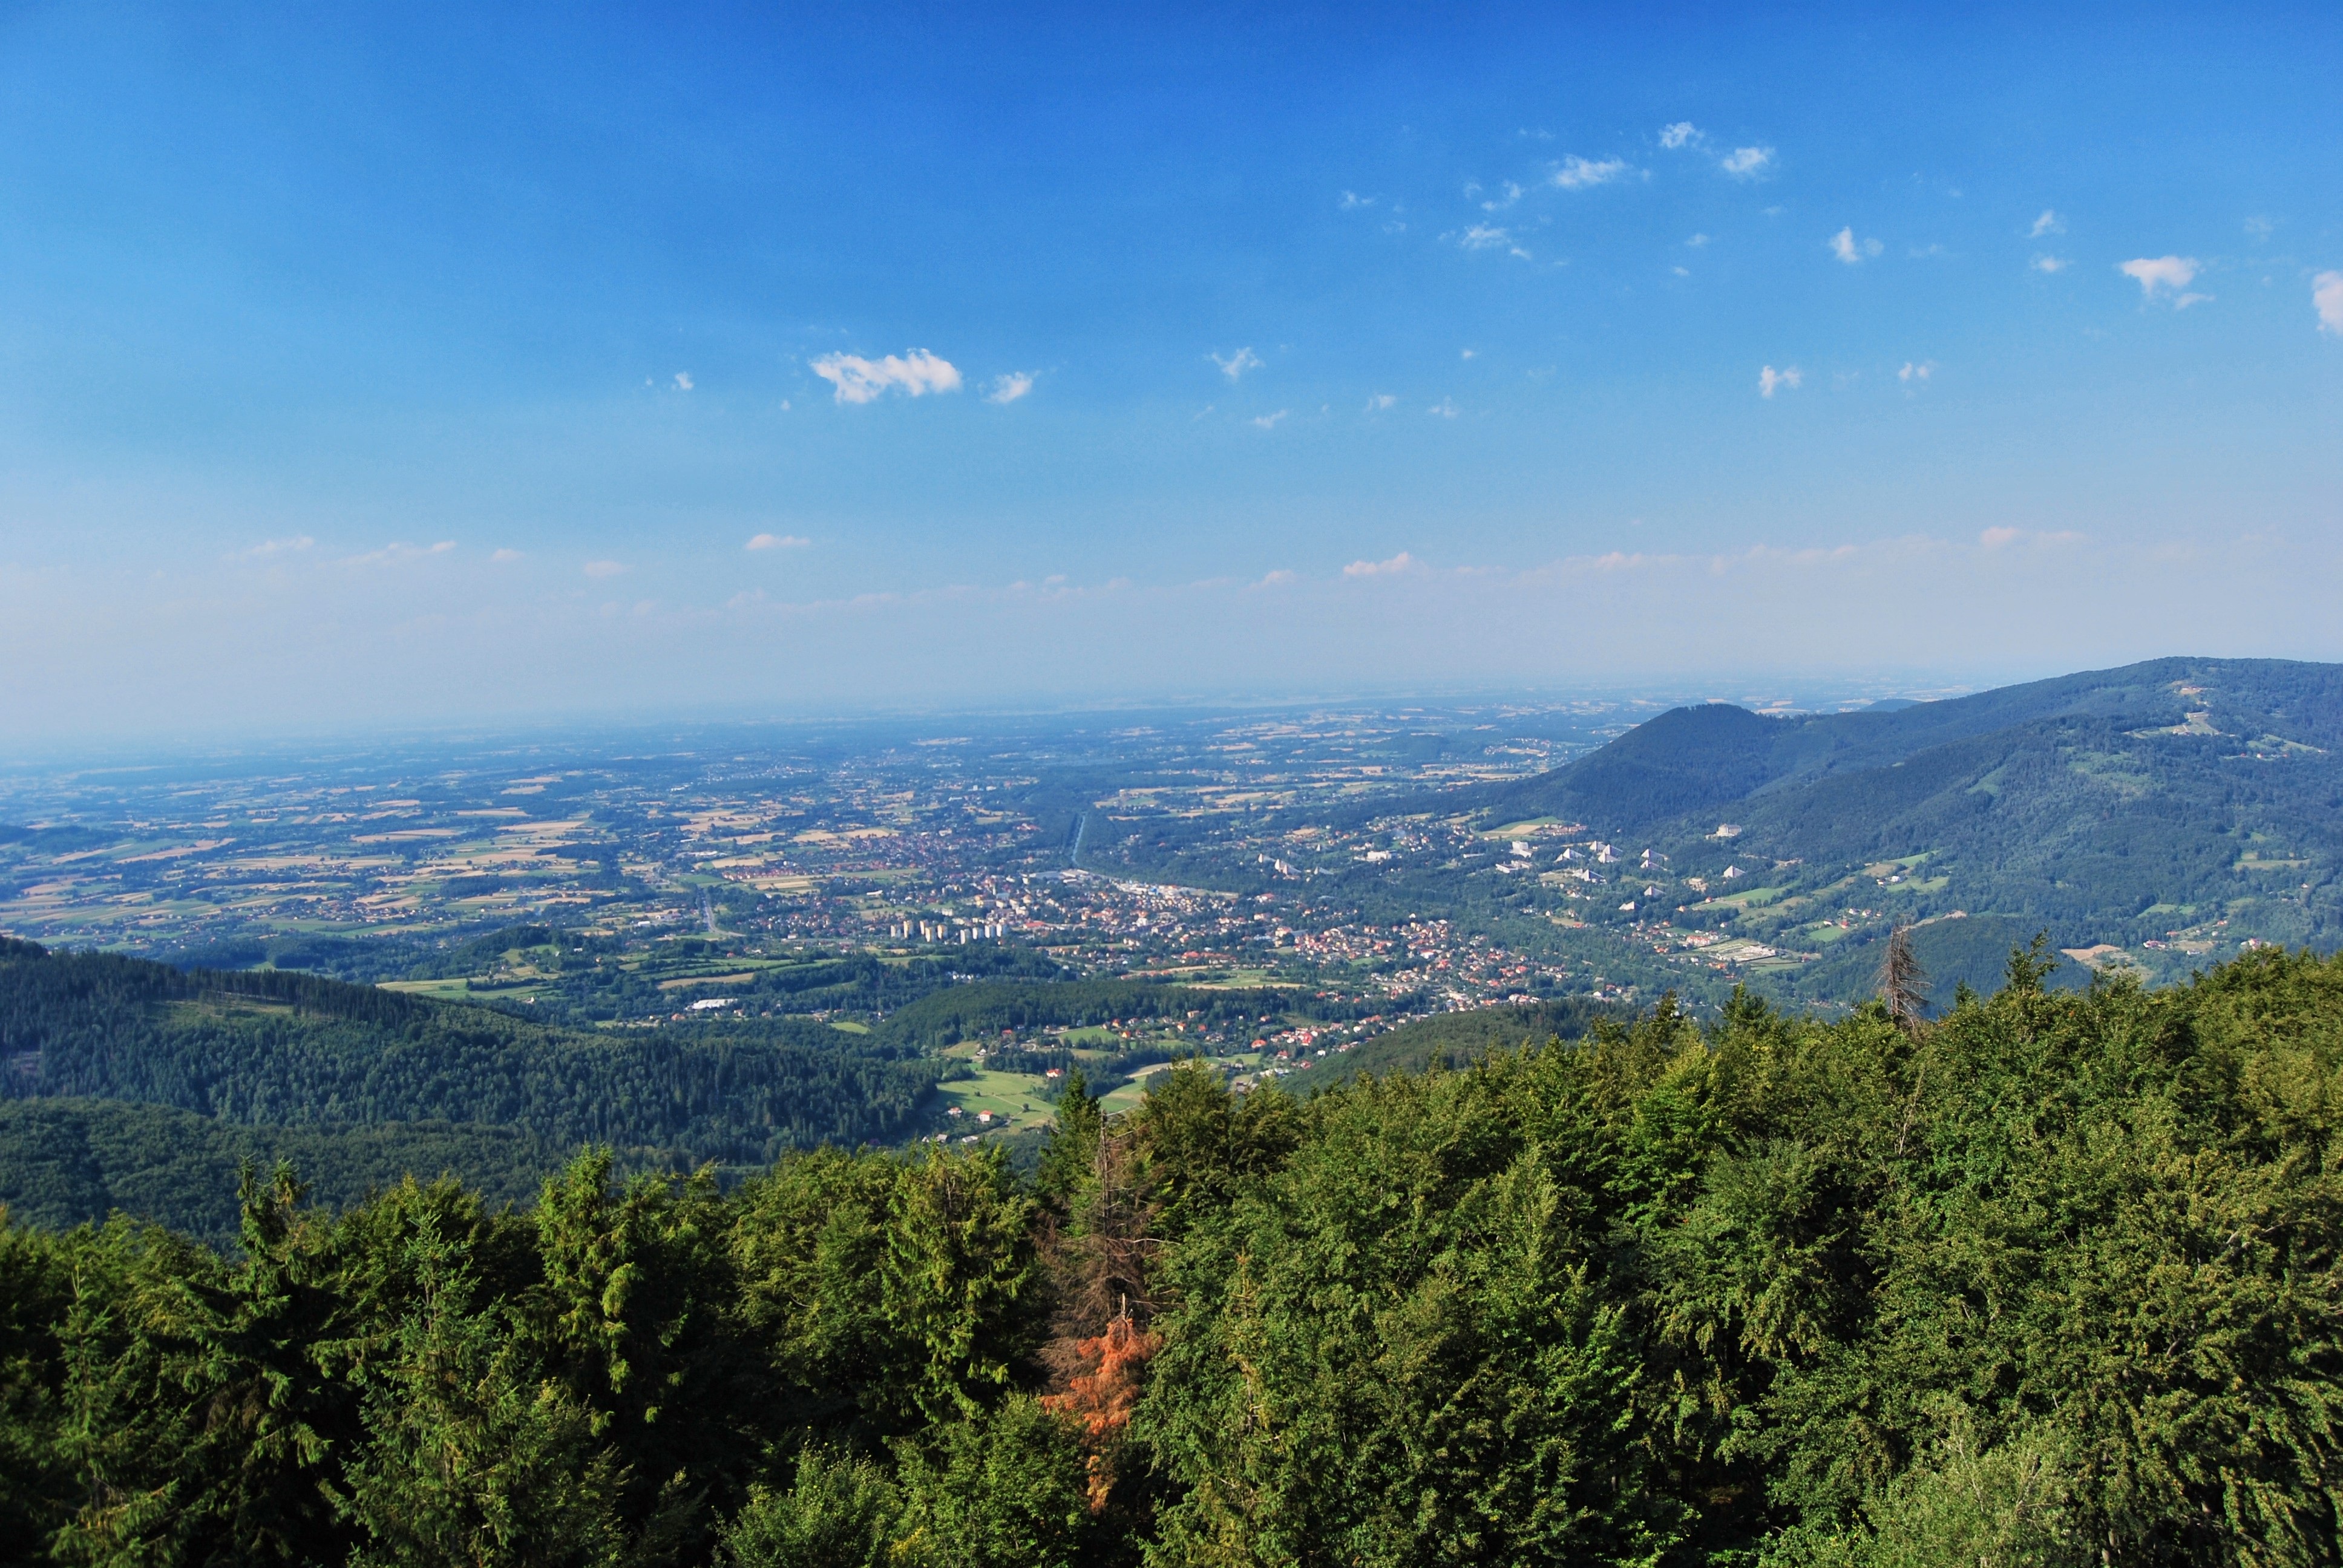
landscape, tree, nature, forest, wilderness, mountain, meadow, hill, view, valley, mountain range, summer, tower, ridge, mountains, plateau, retreat, habitat, ecosystem, landform, beskids, natural environment, geographical feature, mountainous landforms, czantoria wielka